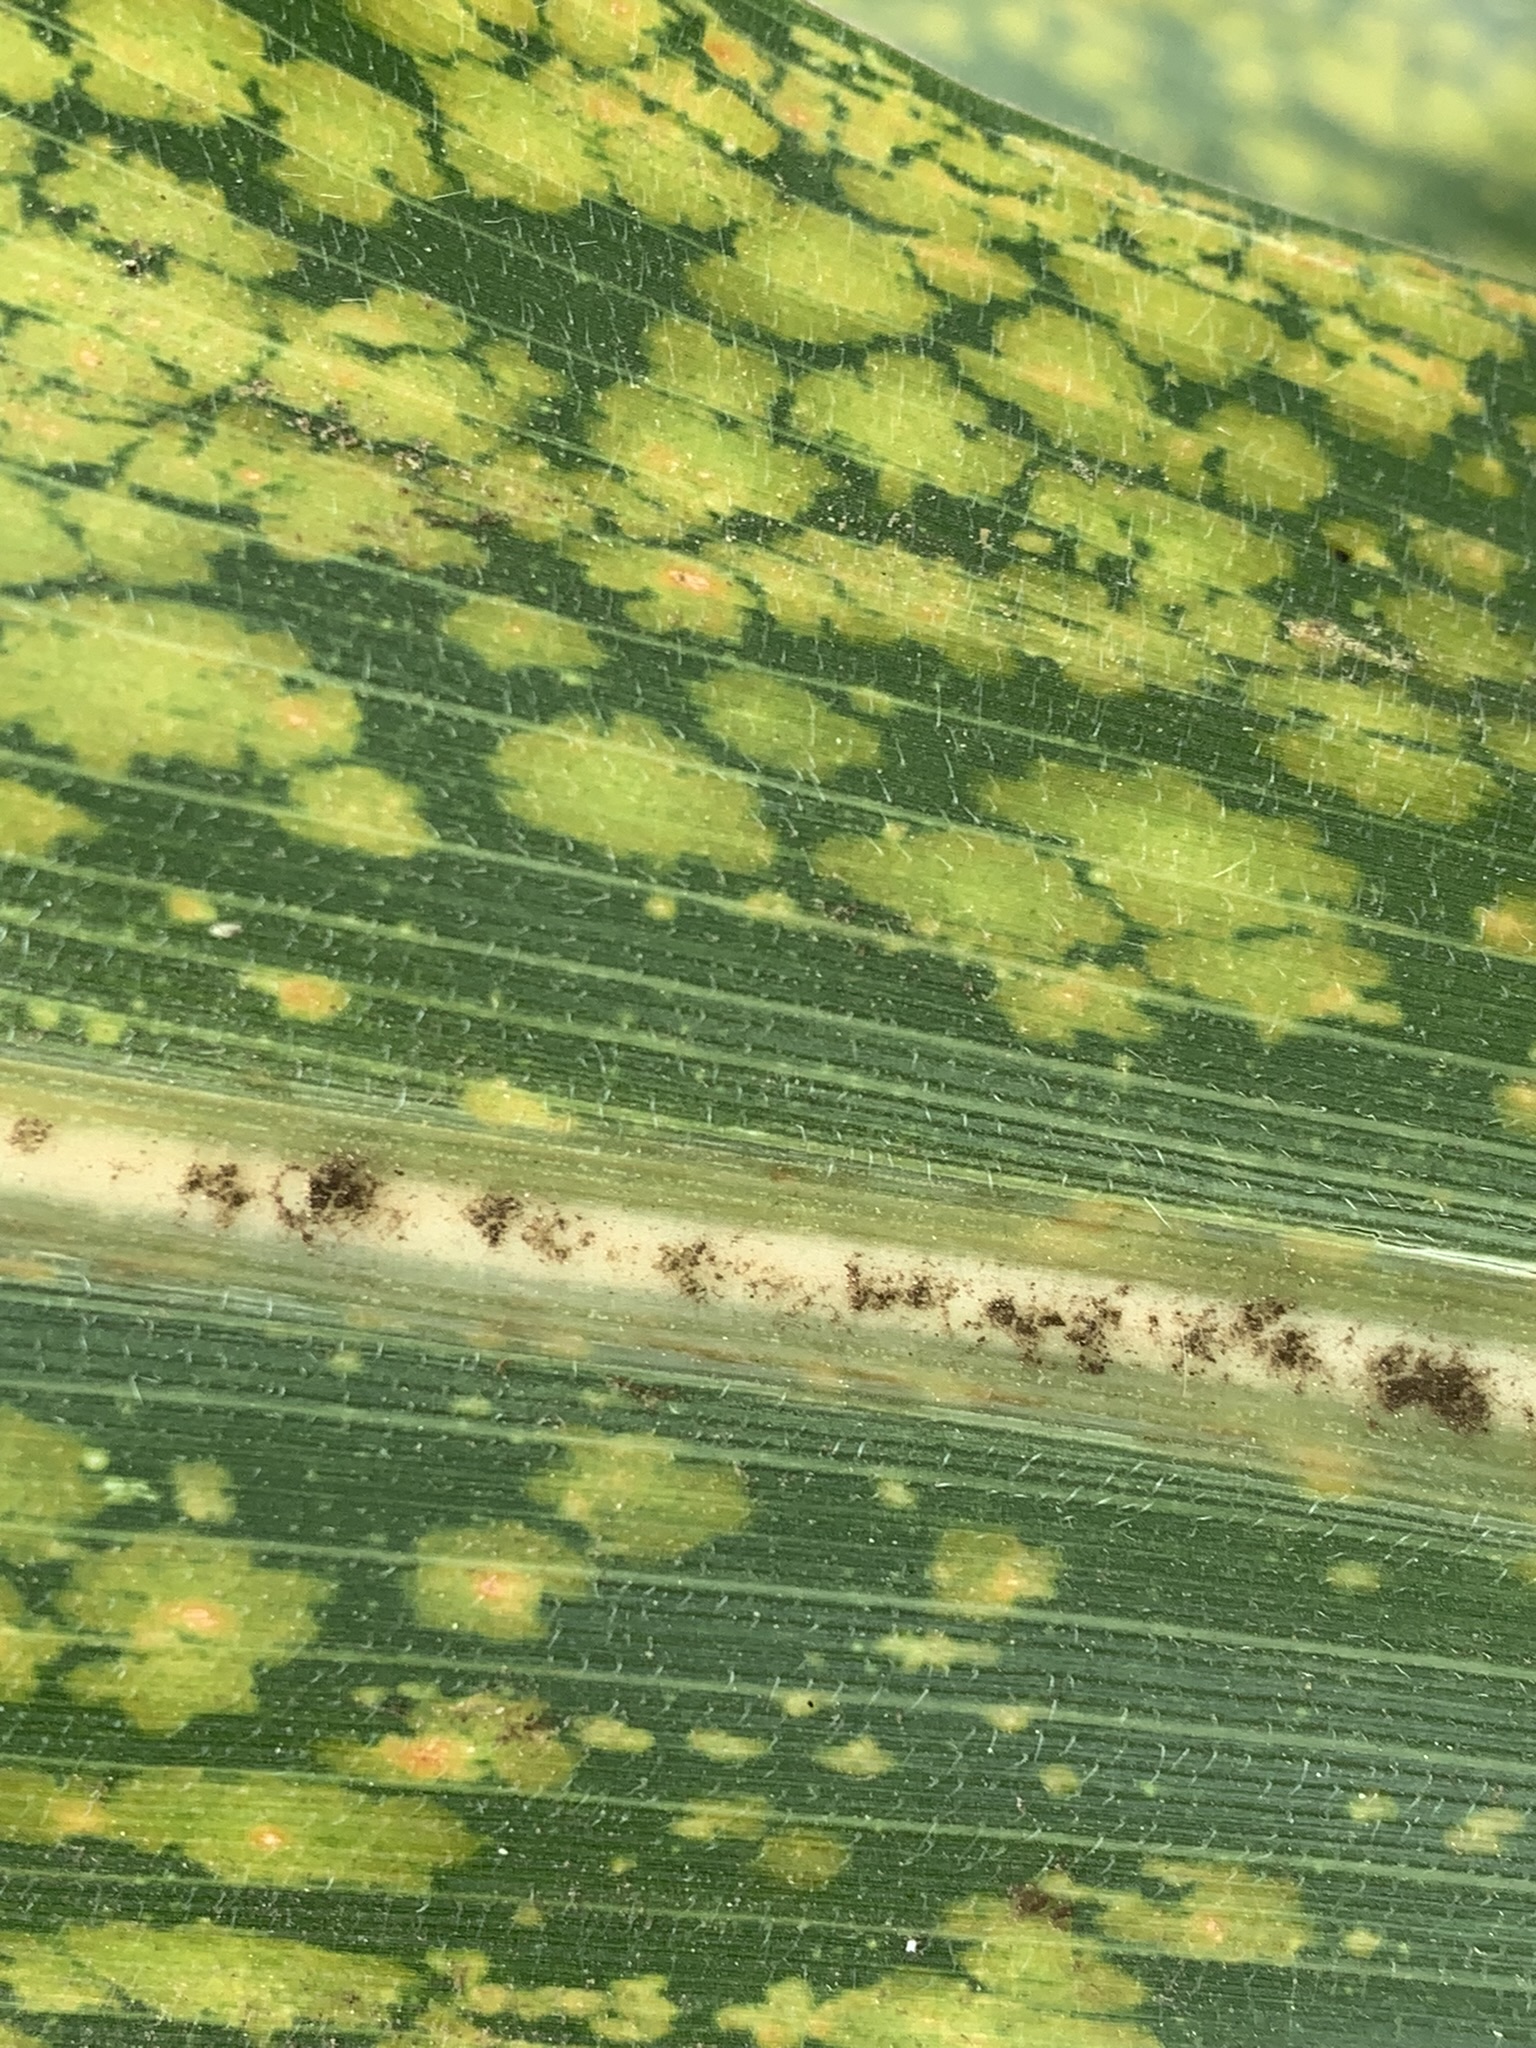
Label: MLN